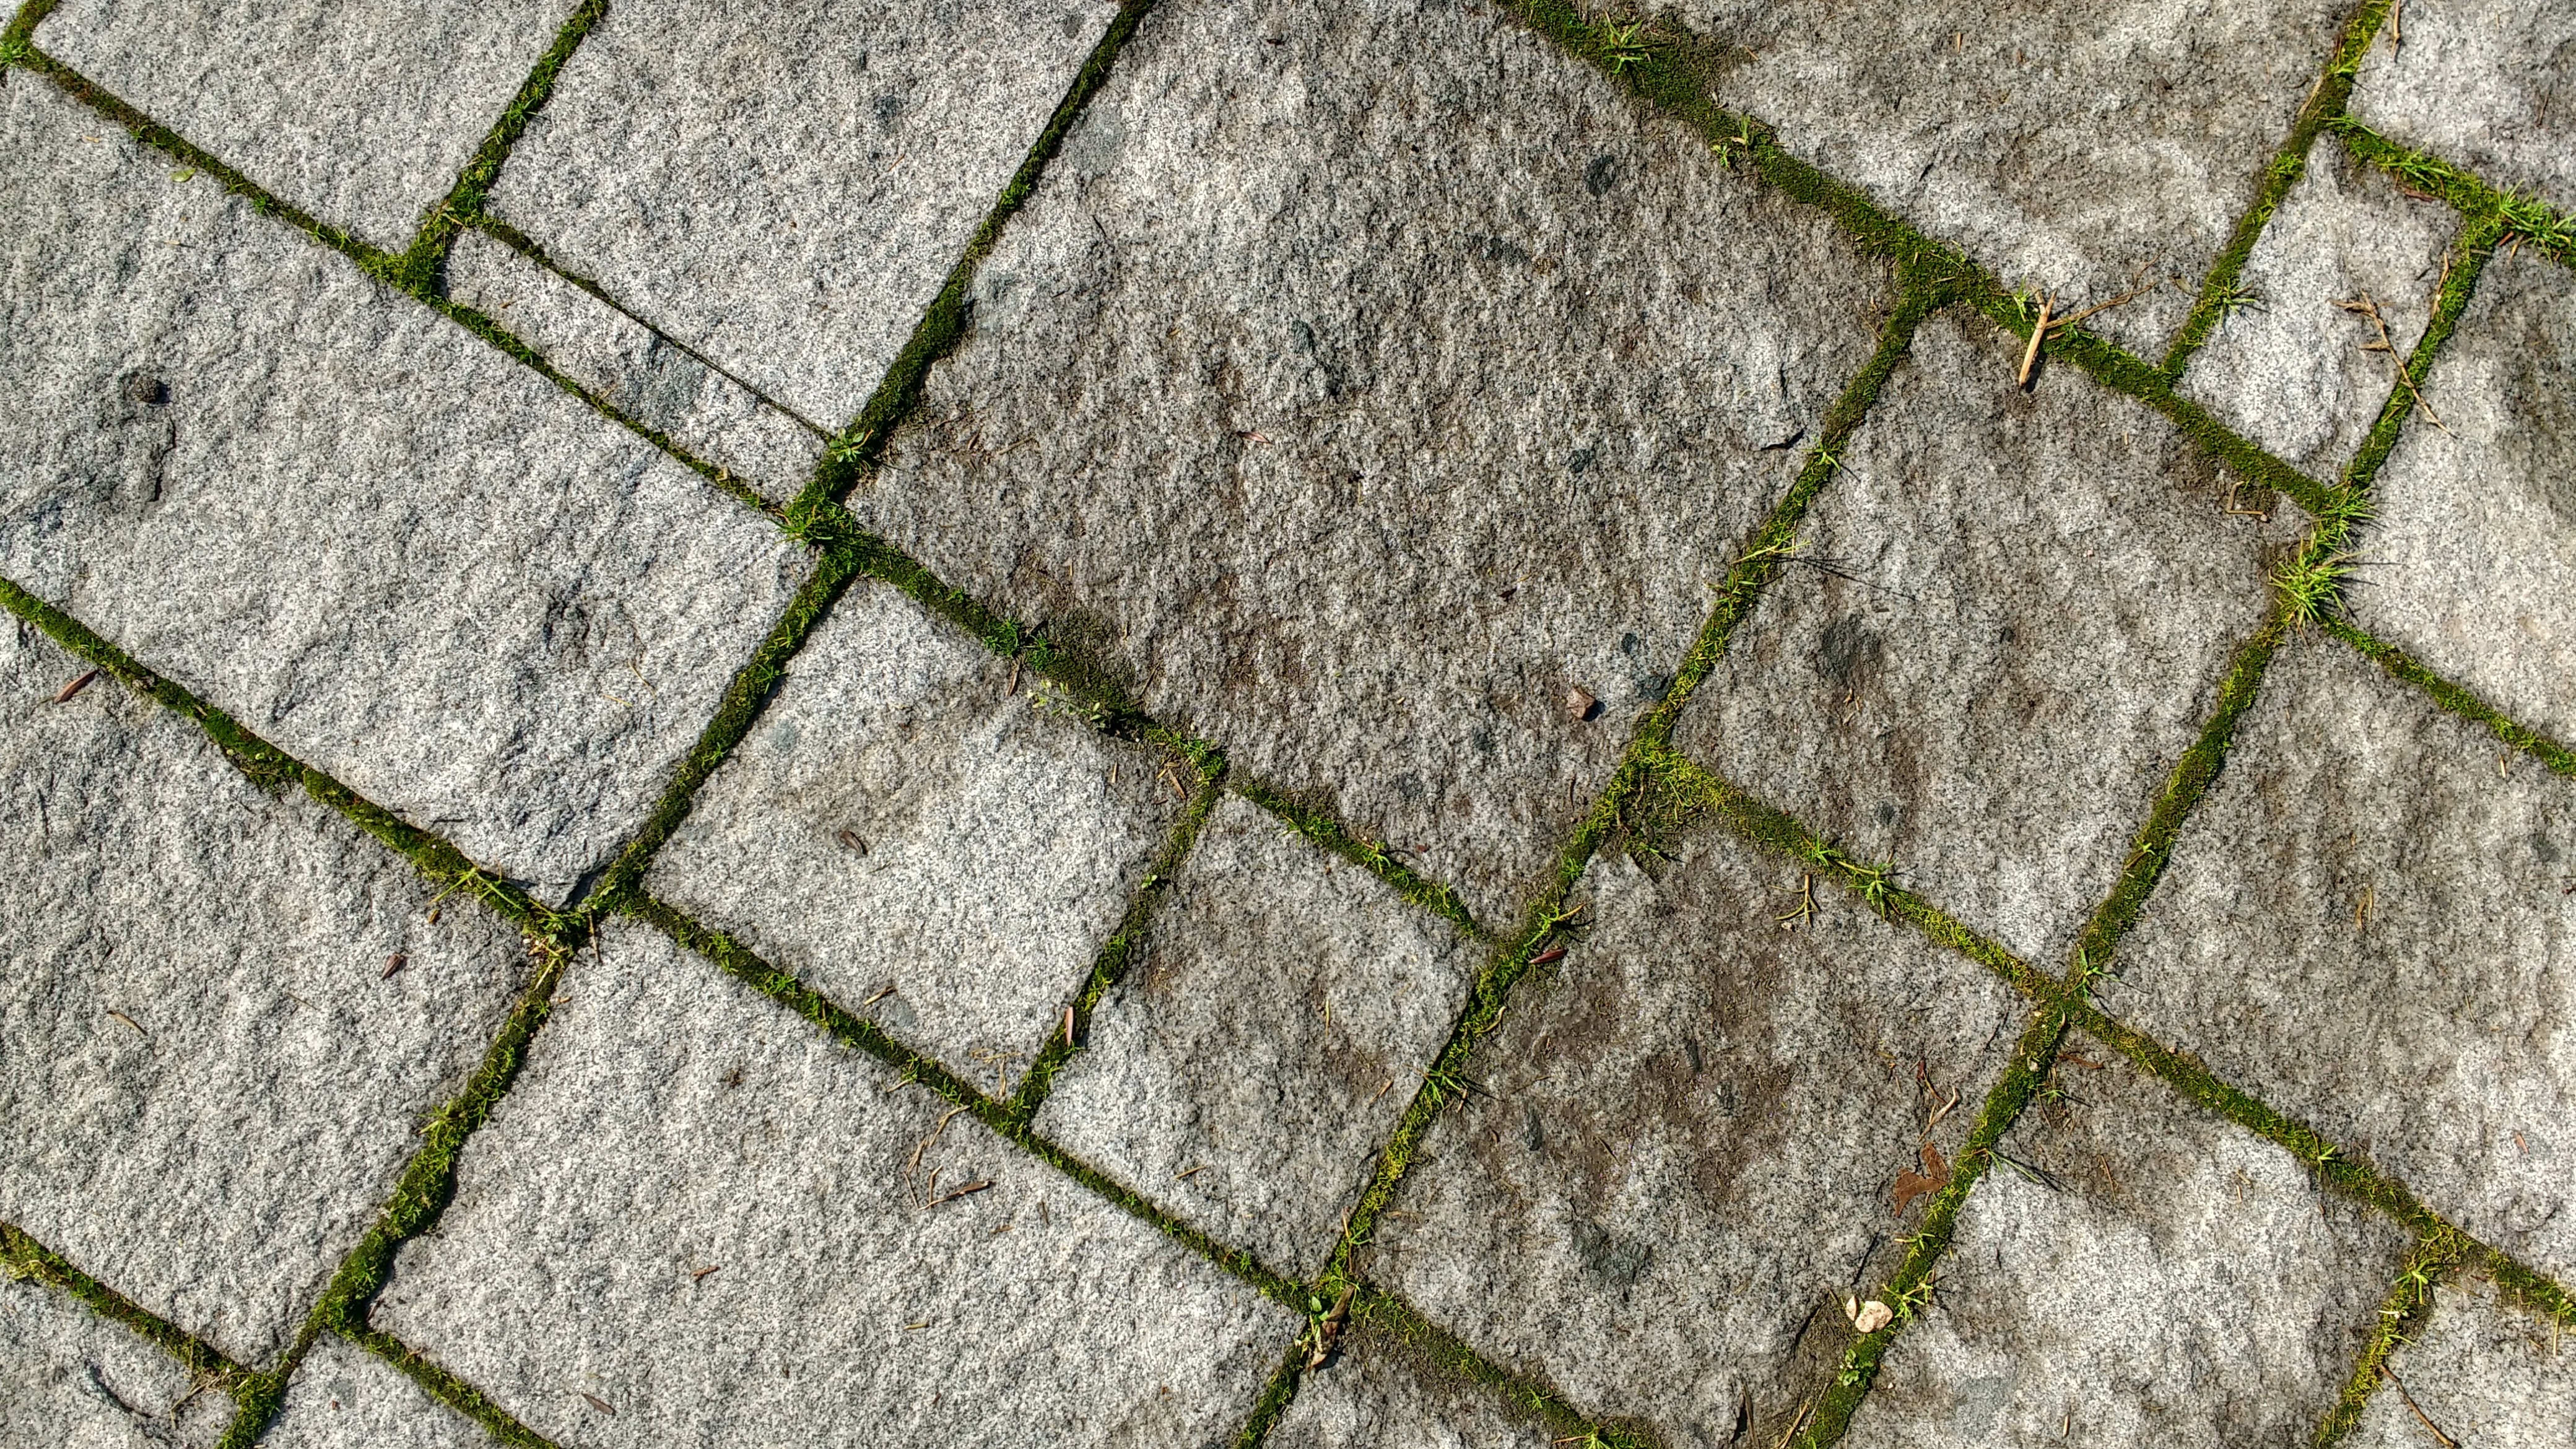
grass, rock, plant, street, lawn, texture, leaf, sidewalk, floor, cobblestone, wall, stone, asphalt, pavement, moss, green, soil, stone wall, cobble, paving stones, flooring, road surface, outdoor structure